Iona Preparatory School

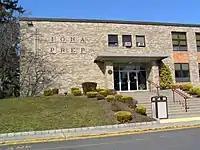
Main entrance to the Iona Prep Upper School, 2012.

Beginning in junior year, students have a number of electives from which they may choose. Additionally, each Upper School student must engage in community service throughout all four years as a requisite for graduation.